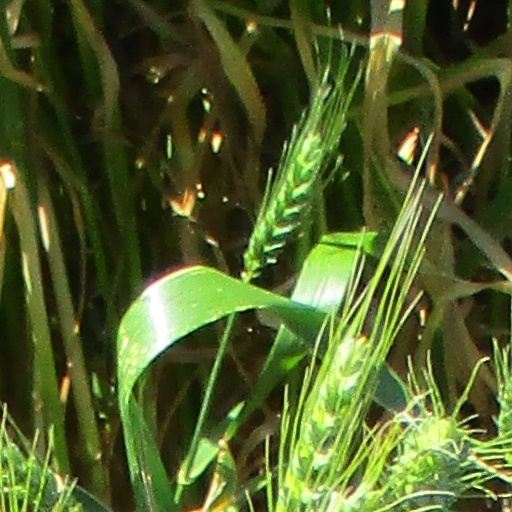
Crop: wheat